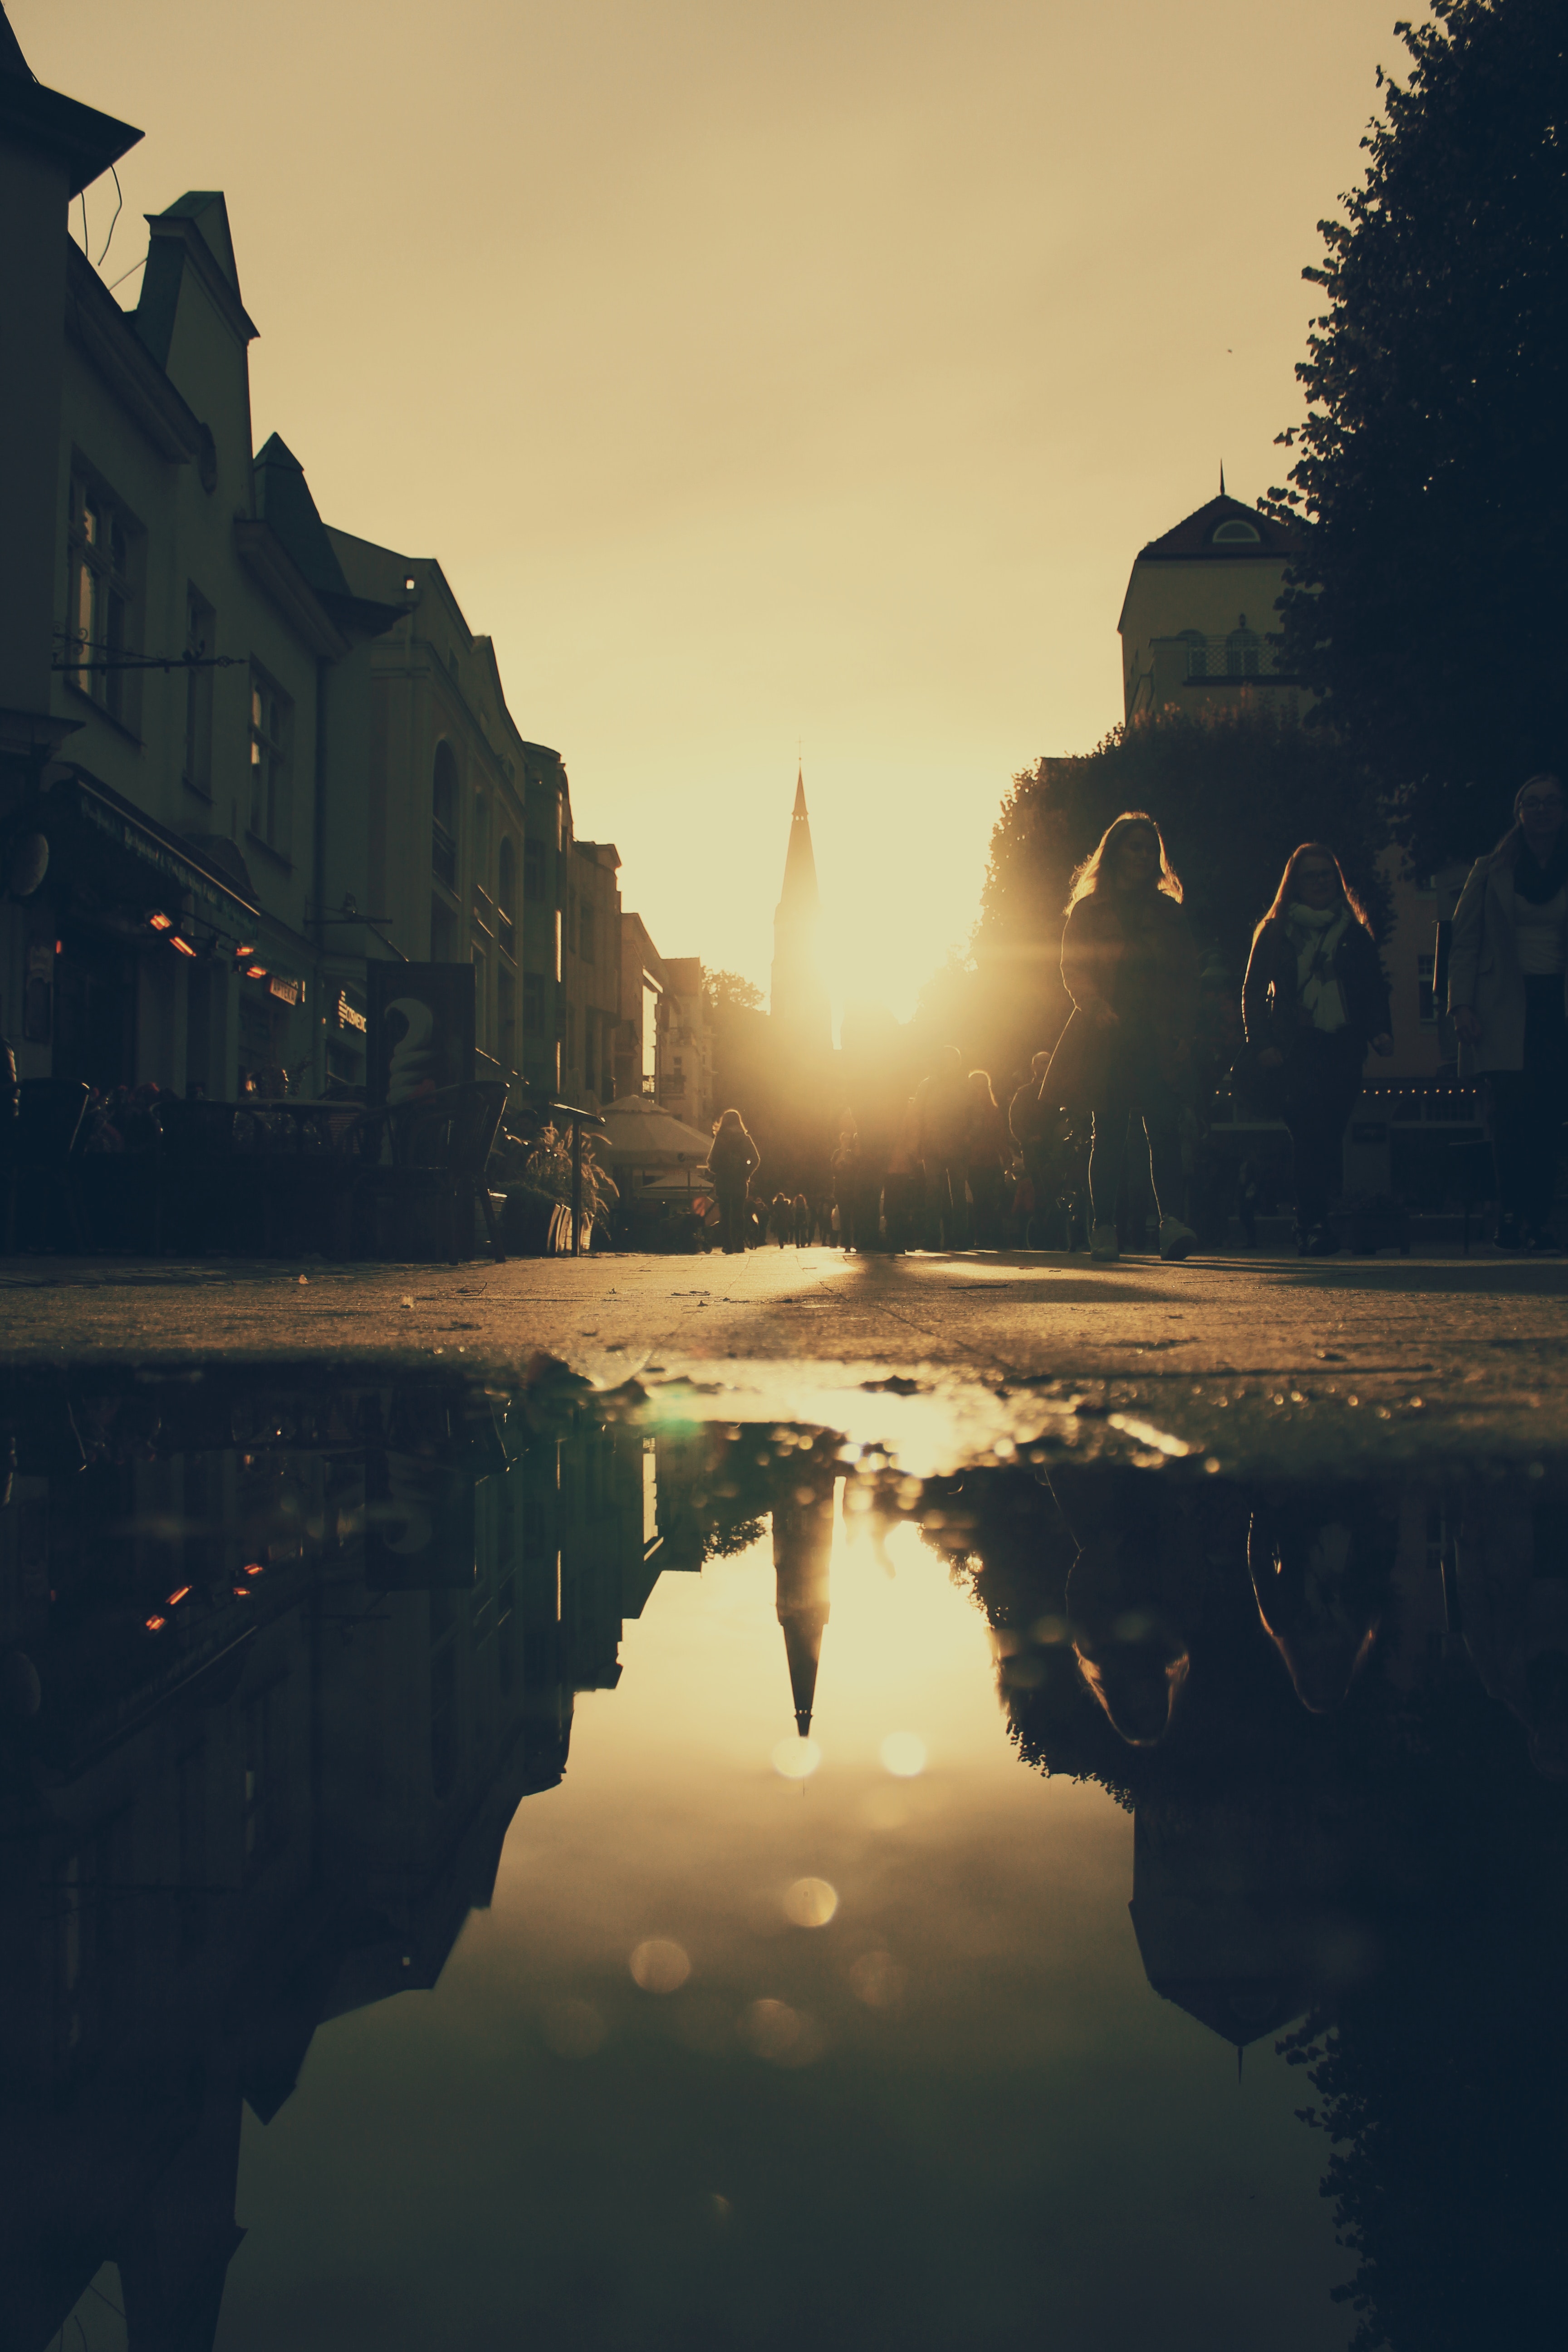
reflection, waterway, water, sky, body of water, atmosphere, river, sunset, dawn, evening, sunrise, dusk, morning, tree, sunlight, sun, cloud, night, bank, calm, canal, landscape, lake, horizon, darkness, computer wallpaper